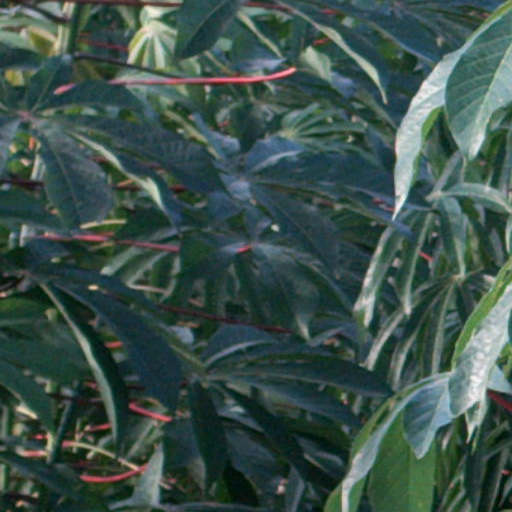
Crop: cassava